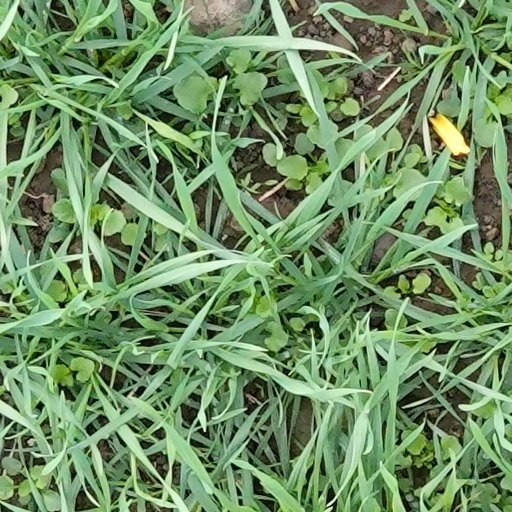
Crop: wheat